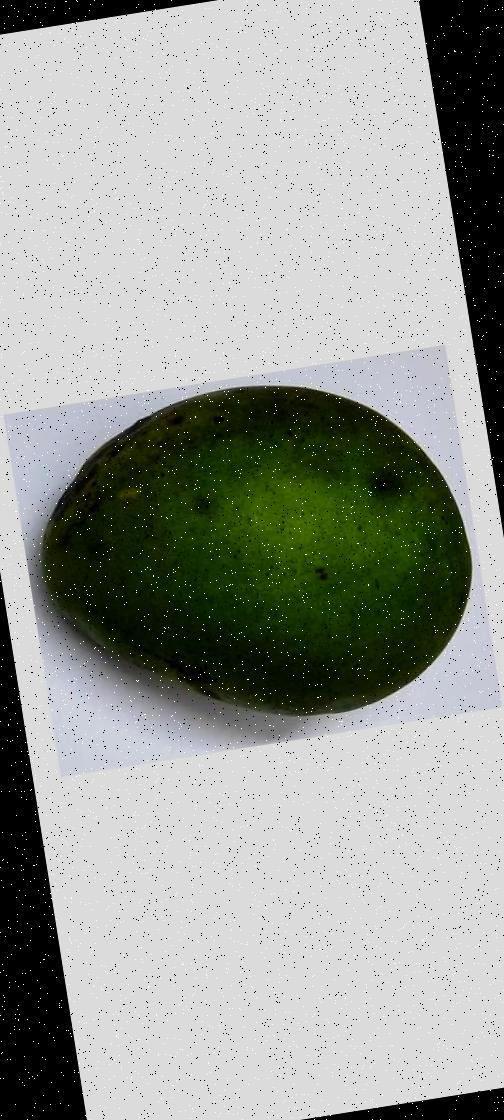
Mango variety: Harivanga